Waterford State School

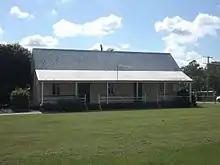
Front of building, 2016

In 1876 David Ewart, General Inspector for the Department of Public Instruction, described the Waterford school building as measuring , with an entrance porch and no verandahs. It had exterior ironbark studs, pine tongue and groove walls, pine floor boards, and a hardwood shingled roof. The porch had narrow hardwood floorboards and a pine roof.